Dominika Cibulková

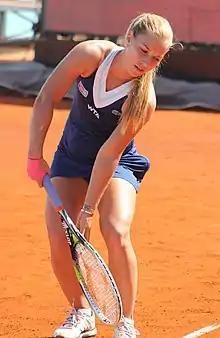
Cibulková at the 2014 Madrid Open

Cibulková began the season at the Brisbane International, where she dropped a quarterfinal match to Serena Williams. At the Australian Open, she won her first three matches in straight sets, setting up her first hardcourt meeting with Maria Sharapova, whom she defeated in three sets. She then defeated Simona Halep to reach her first Grand Slam semifinal since the 2009 French Open. Following her semifinal upset over Radwańska, Cibulková was featured on the January 24 cover of "The Washington Post". She faced Li Na in her first major final, losing the first set in a tie-break and the second set without winning a game.